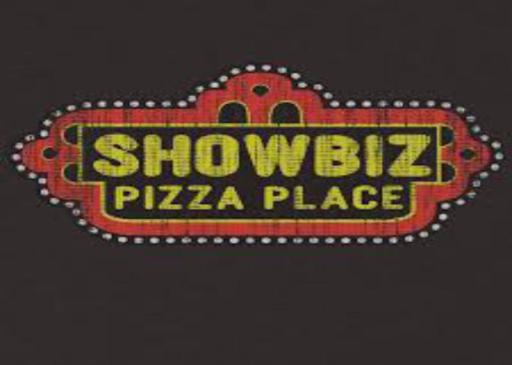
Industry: Food